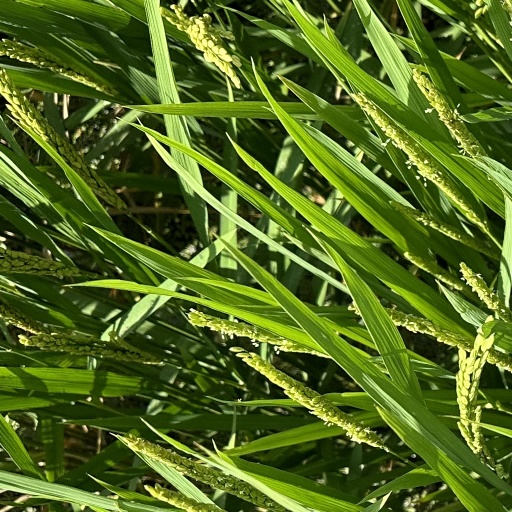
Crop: rice